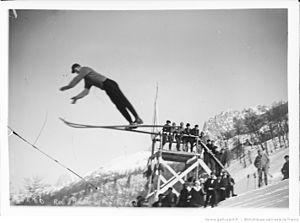
[Jeux olympiques d'hiver de] Chamonix, 2/2/24, Stromstad [saut à ski de l'épreuve du combiné nordique]
Vilhelm Thoralf Strømstad est un coureur du combiné nordique et fondeur norvégien, né le 13 janvier 1897 à Bærum et mort le 10 janvier 1984 à Oslo. Il a remporté la médaille Holmenkollen en 1923.